Church Gresley

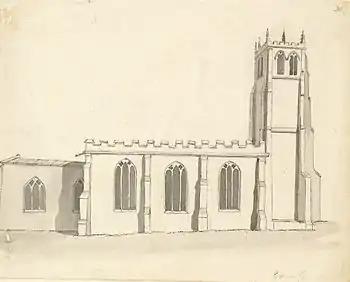
St George and St Mary's Church, drawn by Samuel Hieronymus Grimm (18th century)

Church Gresley is a large suburban village and former civil parish in the South Derbyshire district of Derbyshire, England. The village is situated between Castle Gresley and the town of Swadlincote, with which it is contiguous. By the time of the 2011 Census the village was a ward of Swadlincote, of which it is now effectively a suburb, and the population of Church Gresley ward was 6,881. The village forms part of the border with Leicestershire to the southeast. Nearby villages include Albert Village, Linton and Overseal.